Matthew Ross (filmmaker)

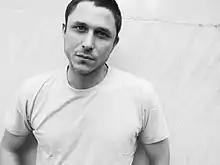
Ross in 2013

Matthew Ross is an American film director, screenwriter, journalist and fiction writer based in Brooklyn. He is best known for writing and directing "Frank & Lola", which debuted at the 2016 Sundance Film Festival and was later released by Universal Studios.